Emilie Davis

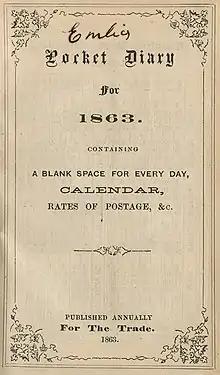
Front cover of Davis's 1863 diary

Emilie "Emily" Frances Davis (February 18, 1839 – December 26, 1889) was a free African American woman living in Philadelphia during the American Civil War. She wrote three pocket diaries for the years 1863, 1864, and 1865 recounting her perspective on the Emancipation Proclamation, the Battle of Gettysburg, and the mourning of President Lincoln. These diaries are unique in their depiction of 19th century life of urban African American women and reactions to the events of the Civil War.